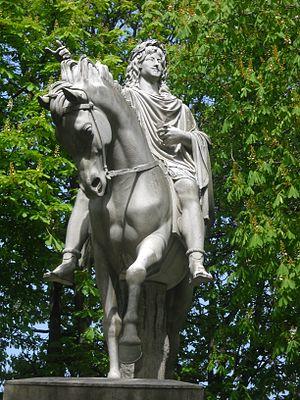
La statue de Louis XIII de France à la Place des Vosges, quartier de Le Marais, à Paris, France.